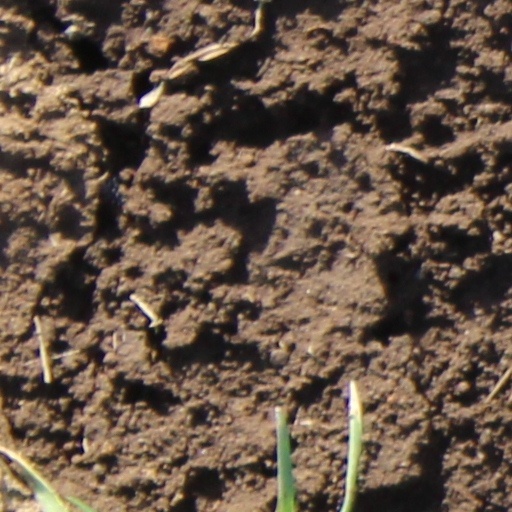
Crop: wheat